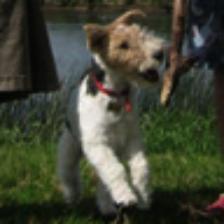
Label: NonHuman